J-coupling

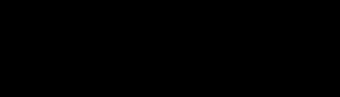
Energy diagram showing the effects of "J"-coupling for the molecule hydrogen fluoride

The origin of "J"-coupling can be visualized by a vector model for a simple molecule such as hydrogen fluoride (HF). In HF, the two nuclei have spin . Four states are possible, depending on the relative alignment of the H and F nuclear spins with the external magnetic field. The selection rules of NMR spectroscopy dictate that Δ"I" = 1, which means that a given photon (in the radio frequency range) can affect ("flip") only one of the two nuclear spins.